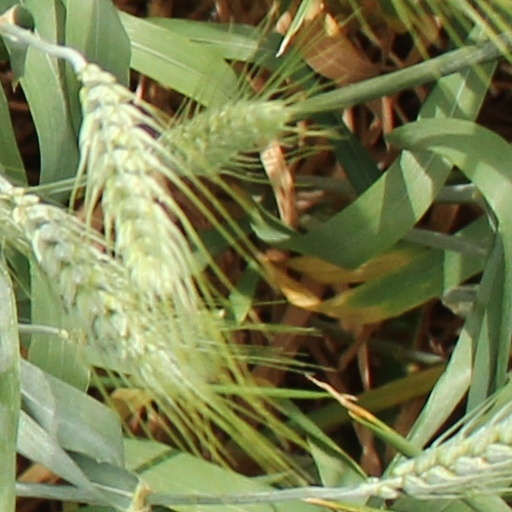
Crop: wheat